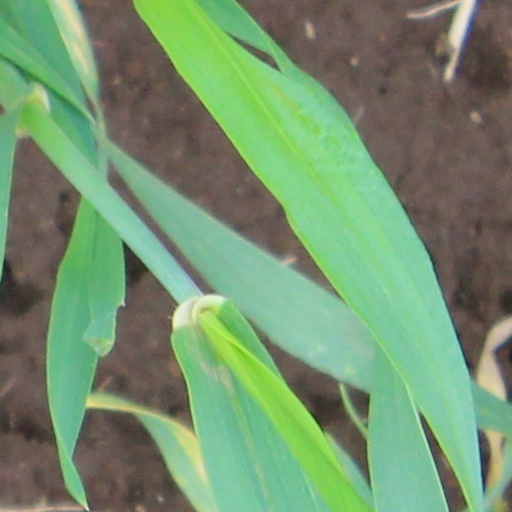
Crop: wheat